Ivan Diviš

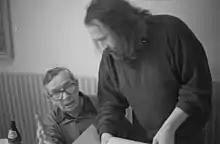
Ivan Diviš (left) with Ivan Wernisch, 1992 or 1993

Ivan Diviš (18 September 1924, in Prague – 7 April 1999, in Prague) was a significant Czech poet and essayist of the second half of the 20th century.